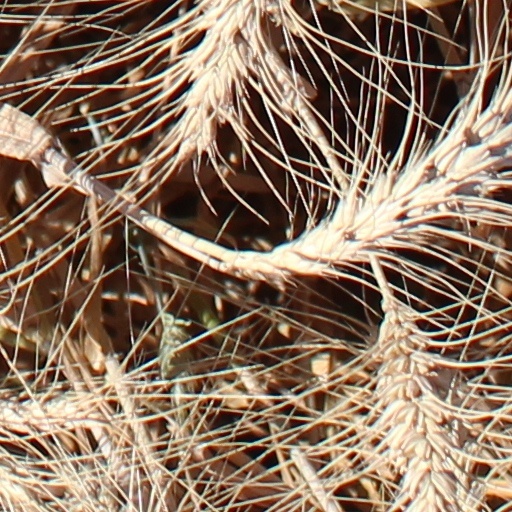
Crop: wheat